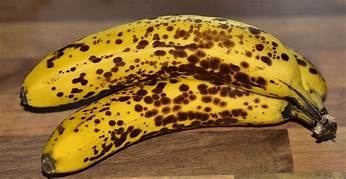
Label: banana